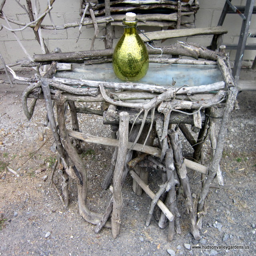
country - style table made from up - cycled items .